Souled Out (2000)

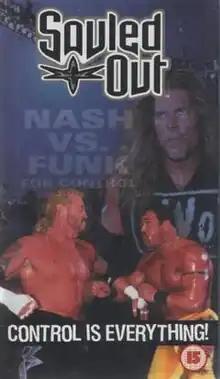
UK VHS cover featuring Kevin Nash, Diamond Dallas Page and Buff Bagwell

Souled Out (2000) was the fourth and final Souled Out professional wrestling pay-per-view (PPV) event produced by World Championship Wrestling (WCW). It took place on January 16, 2000, from the Firstar Center in Cincinnati, Ohio. The event would be replaced by Sin as the January pay-per-view the following year. As of 2015, this event is available on the WWE Network.